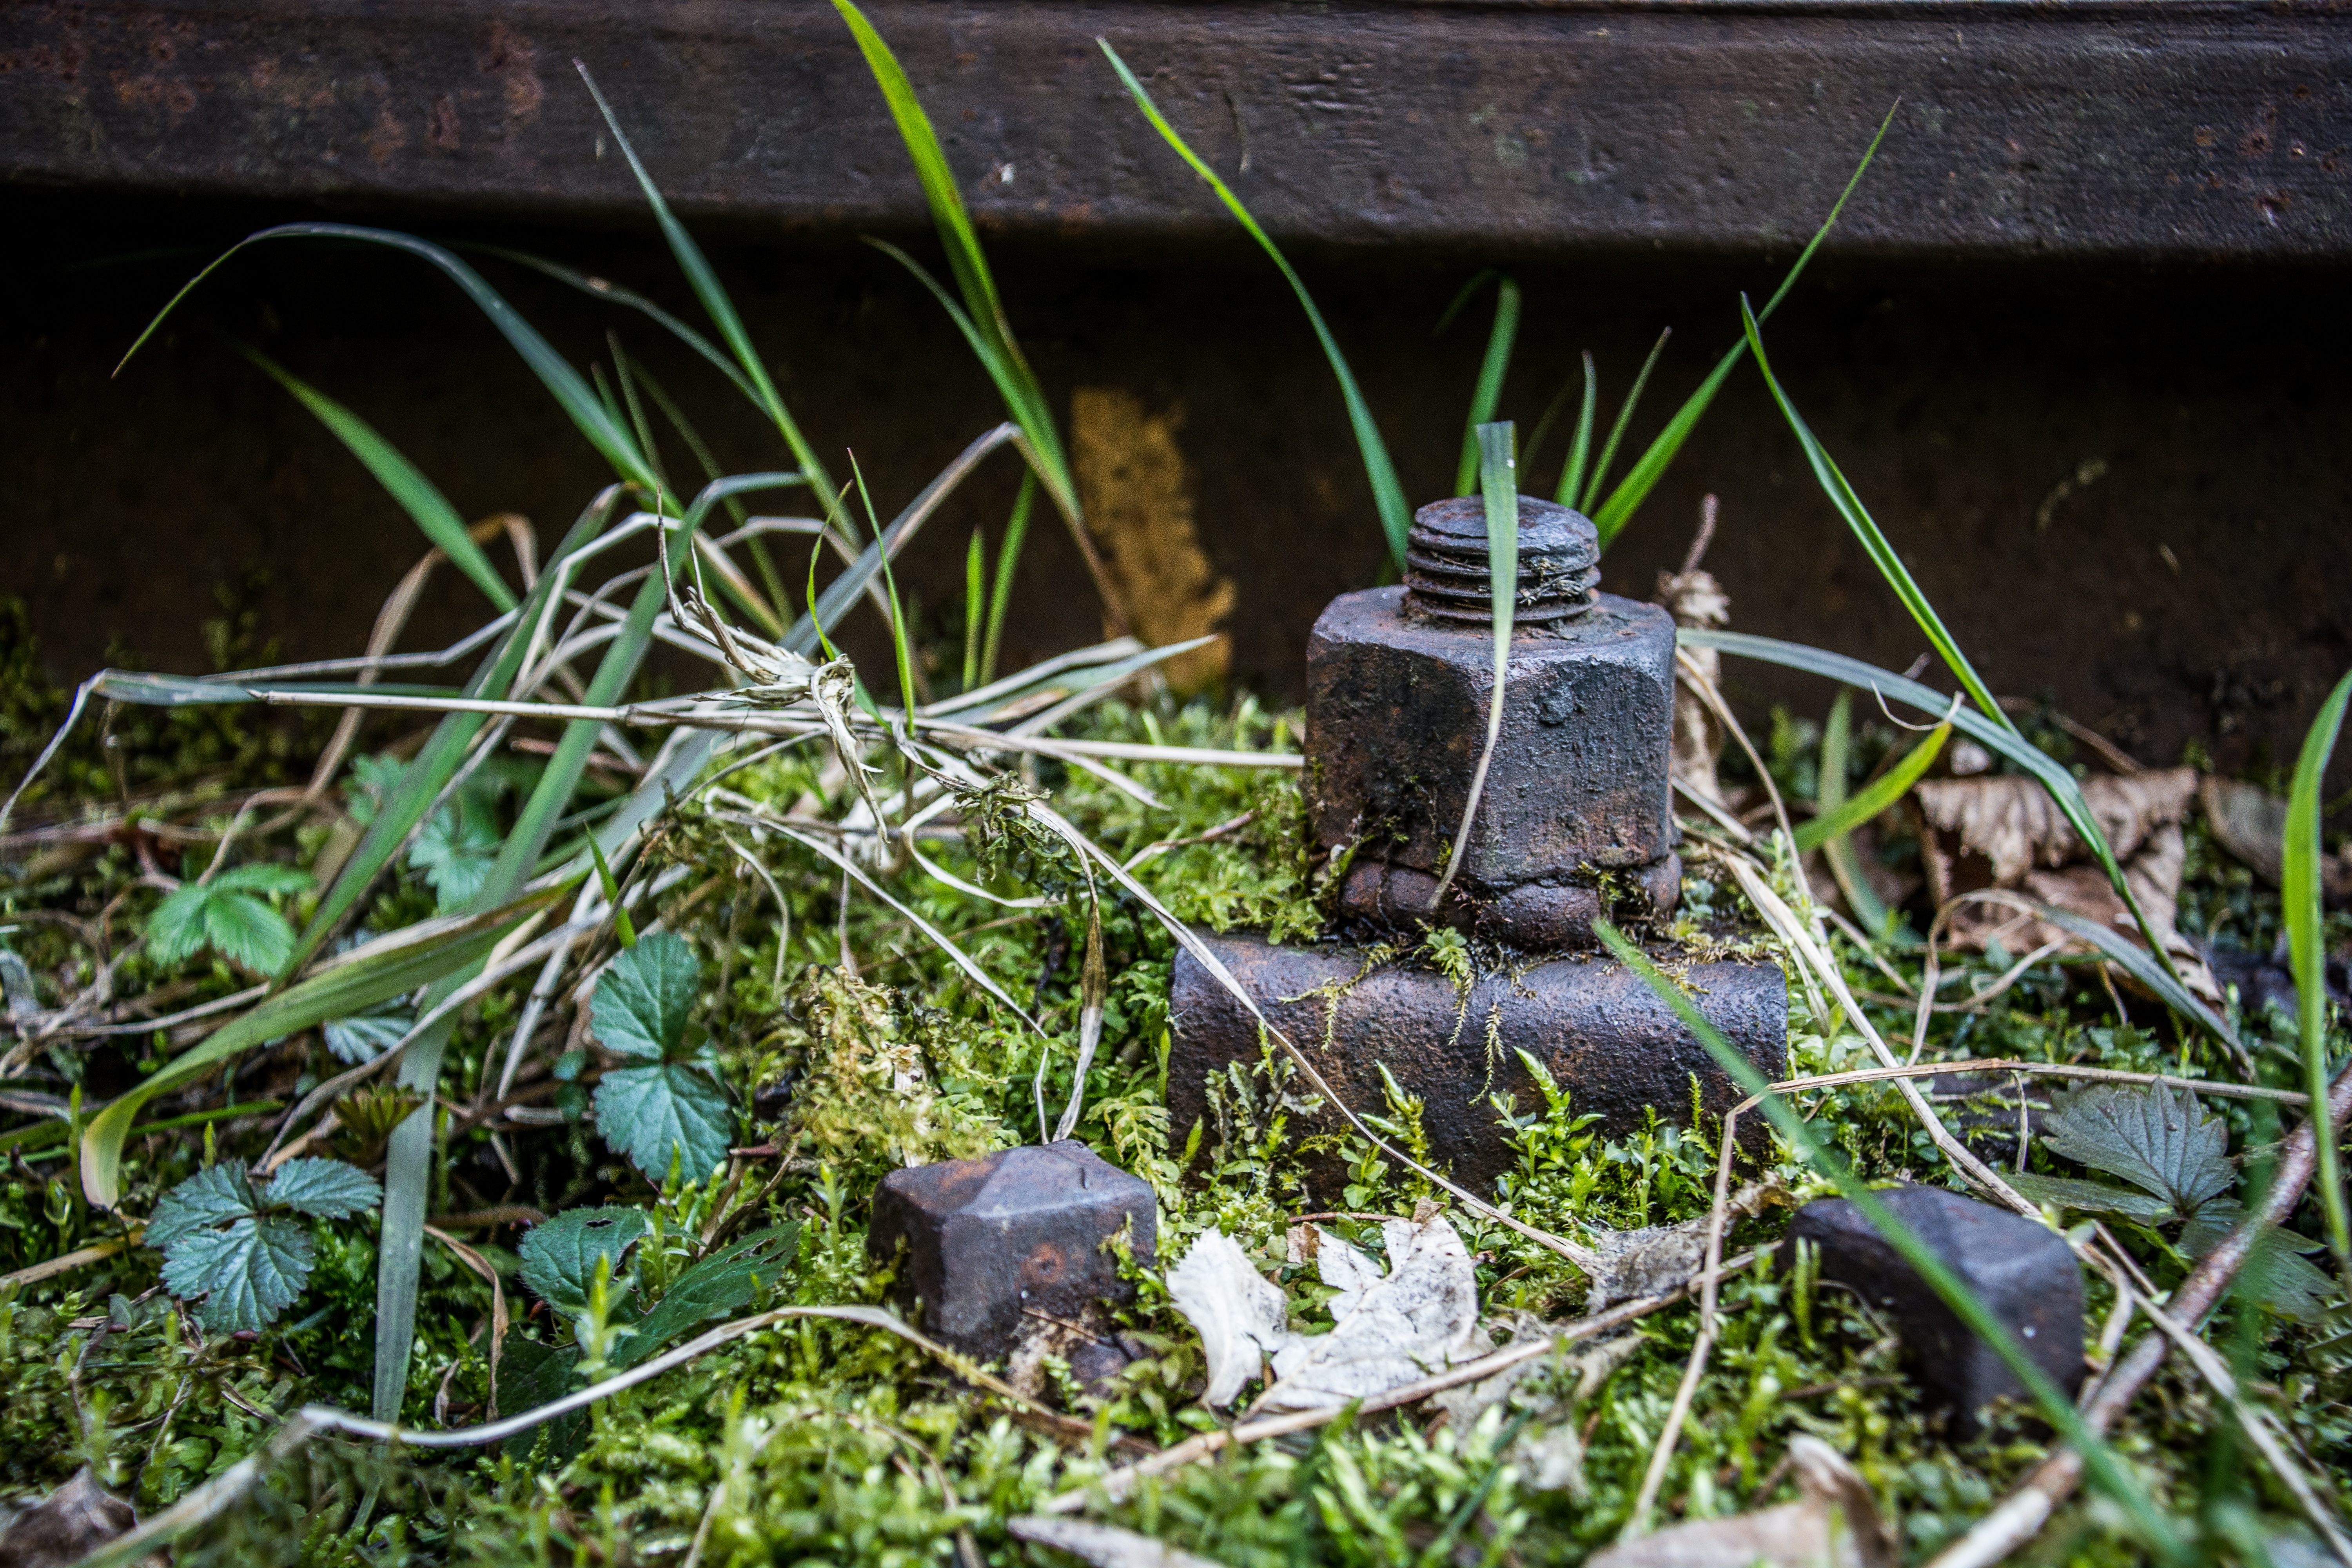
forest, grass, track, flower, train, wildlife, green, jungle, insect, garden, lonely, fauna, invertebrate, screw, iron, woodland, stainless, rail traffic, shut down, shipping being lost, seemed screw